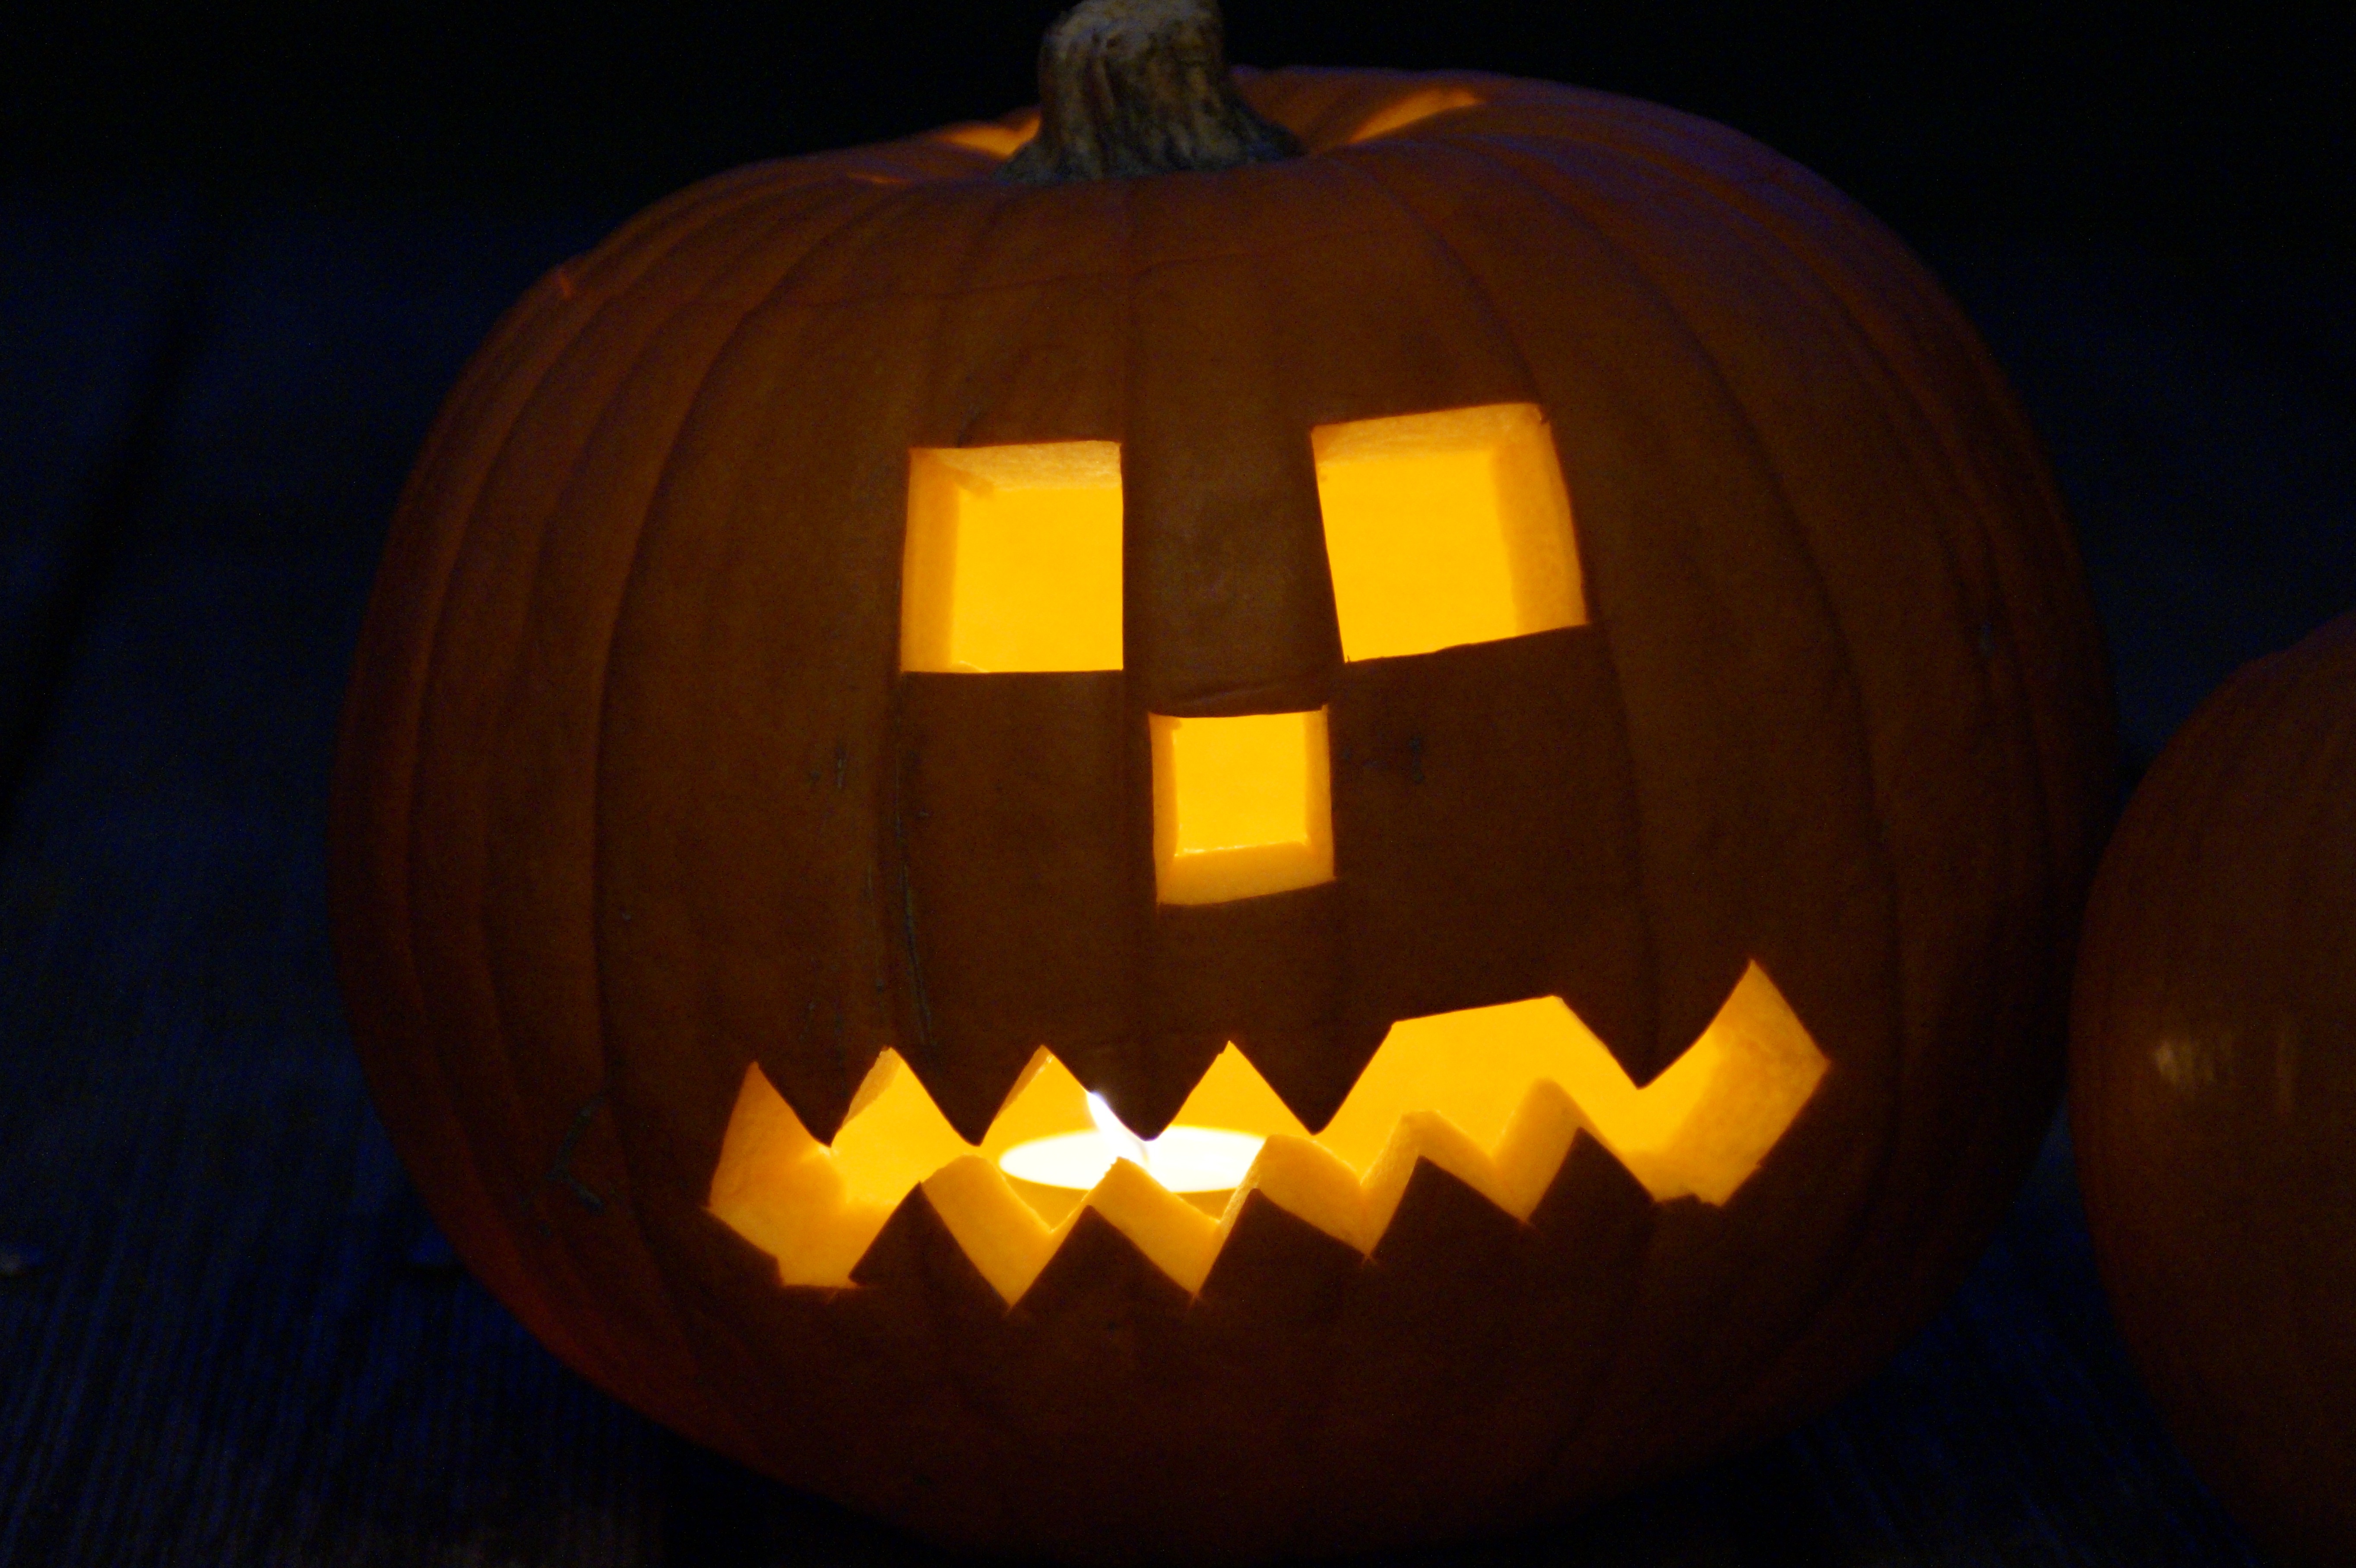
light, evening, decoration, autumn, pumpkin, halloween, holiday, candle, jack o lantern, face, children, fun, calabaza, event, carving, pumpkin ghost, fash, halloweenkuerbis, pumpkin face